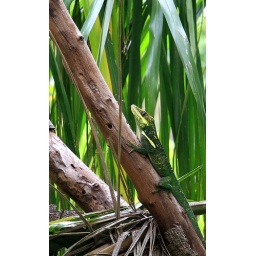
Saw this thing in a tree by my balcony this morning.